Steve Manale

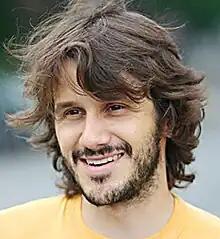
Steve Manale

Manale is the creator of the web comic "Superslackers". The comic is described by Manale as "mostly about a group of kids who tease and torment each other all in the name of fun. They're content hanging out at the park and eating popsicles. Actually doing anything super requires way too much effort on their part... Superslackers is an All-ages, Western, Pirate, Screwball, Bible, Roman, Superhero, Coming-Of-Age, Feel-good, Comedy diversion." In 2005, Superslackers was nominated for an Ignatz Award in the category of Outstanding Online Comic. Superslackers was also published in the Toronto Star's youth-oriented offshoot newspaper, Brand New Planet, from 2003 until 2006. The comic also received a favourable review from Scott McCloud, the American comic theorist and writer of Understanding Comics. Alexander Danner and Iain Hamp, both fellow comic artists, similarly gave positive reviews of Superslackers.